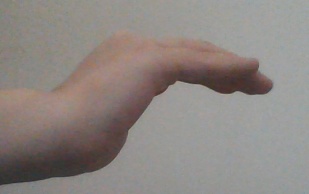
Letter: haa